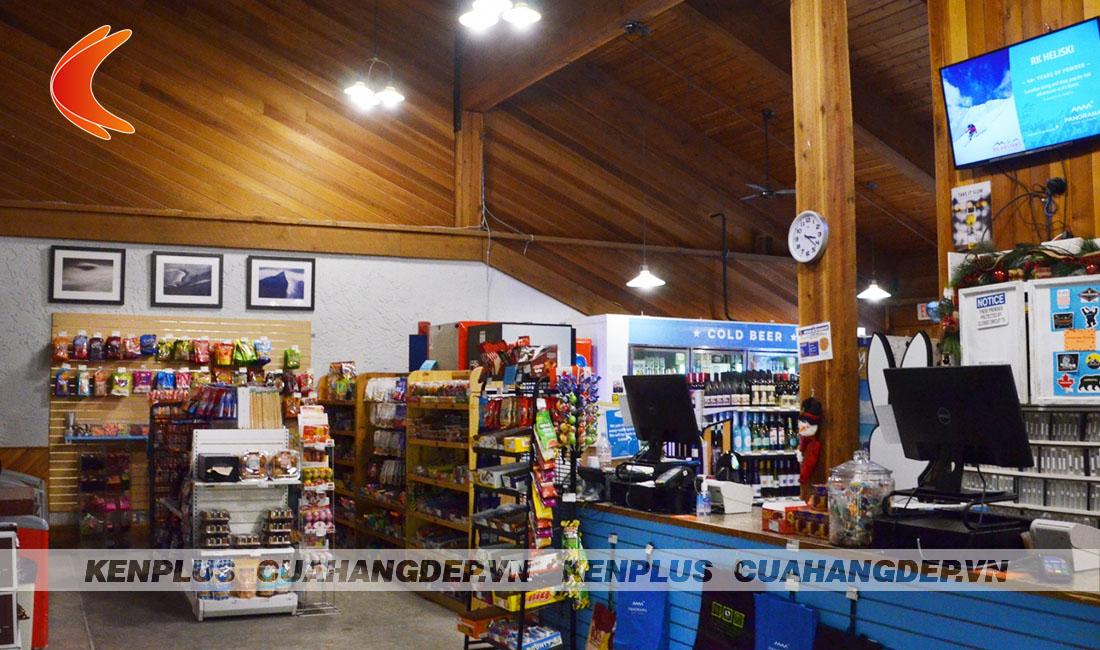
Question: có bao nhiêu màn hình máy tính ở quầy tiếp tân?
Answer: có hai màn hình máy tính